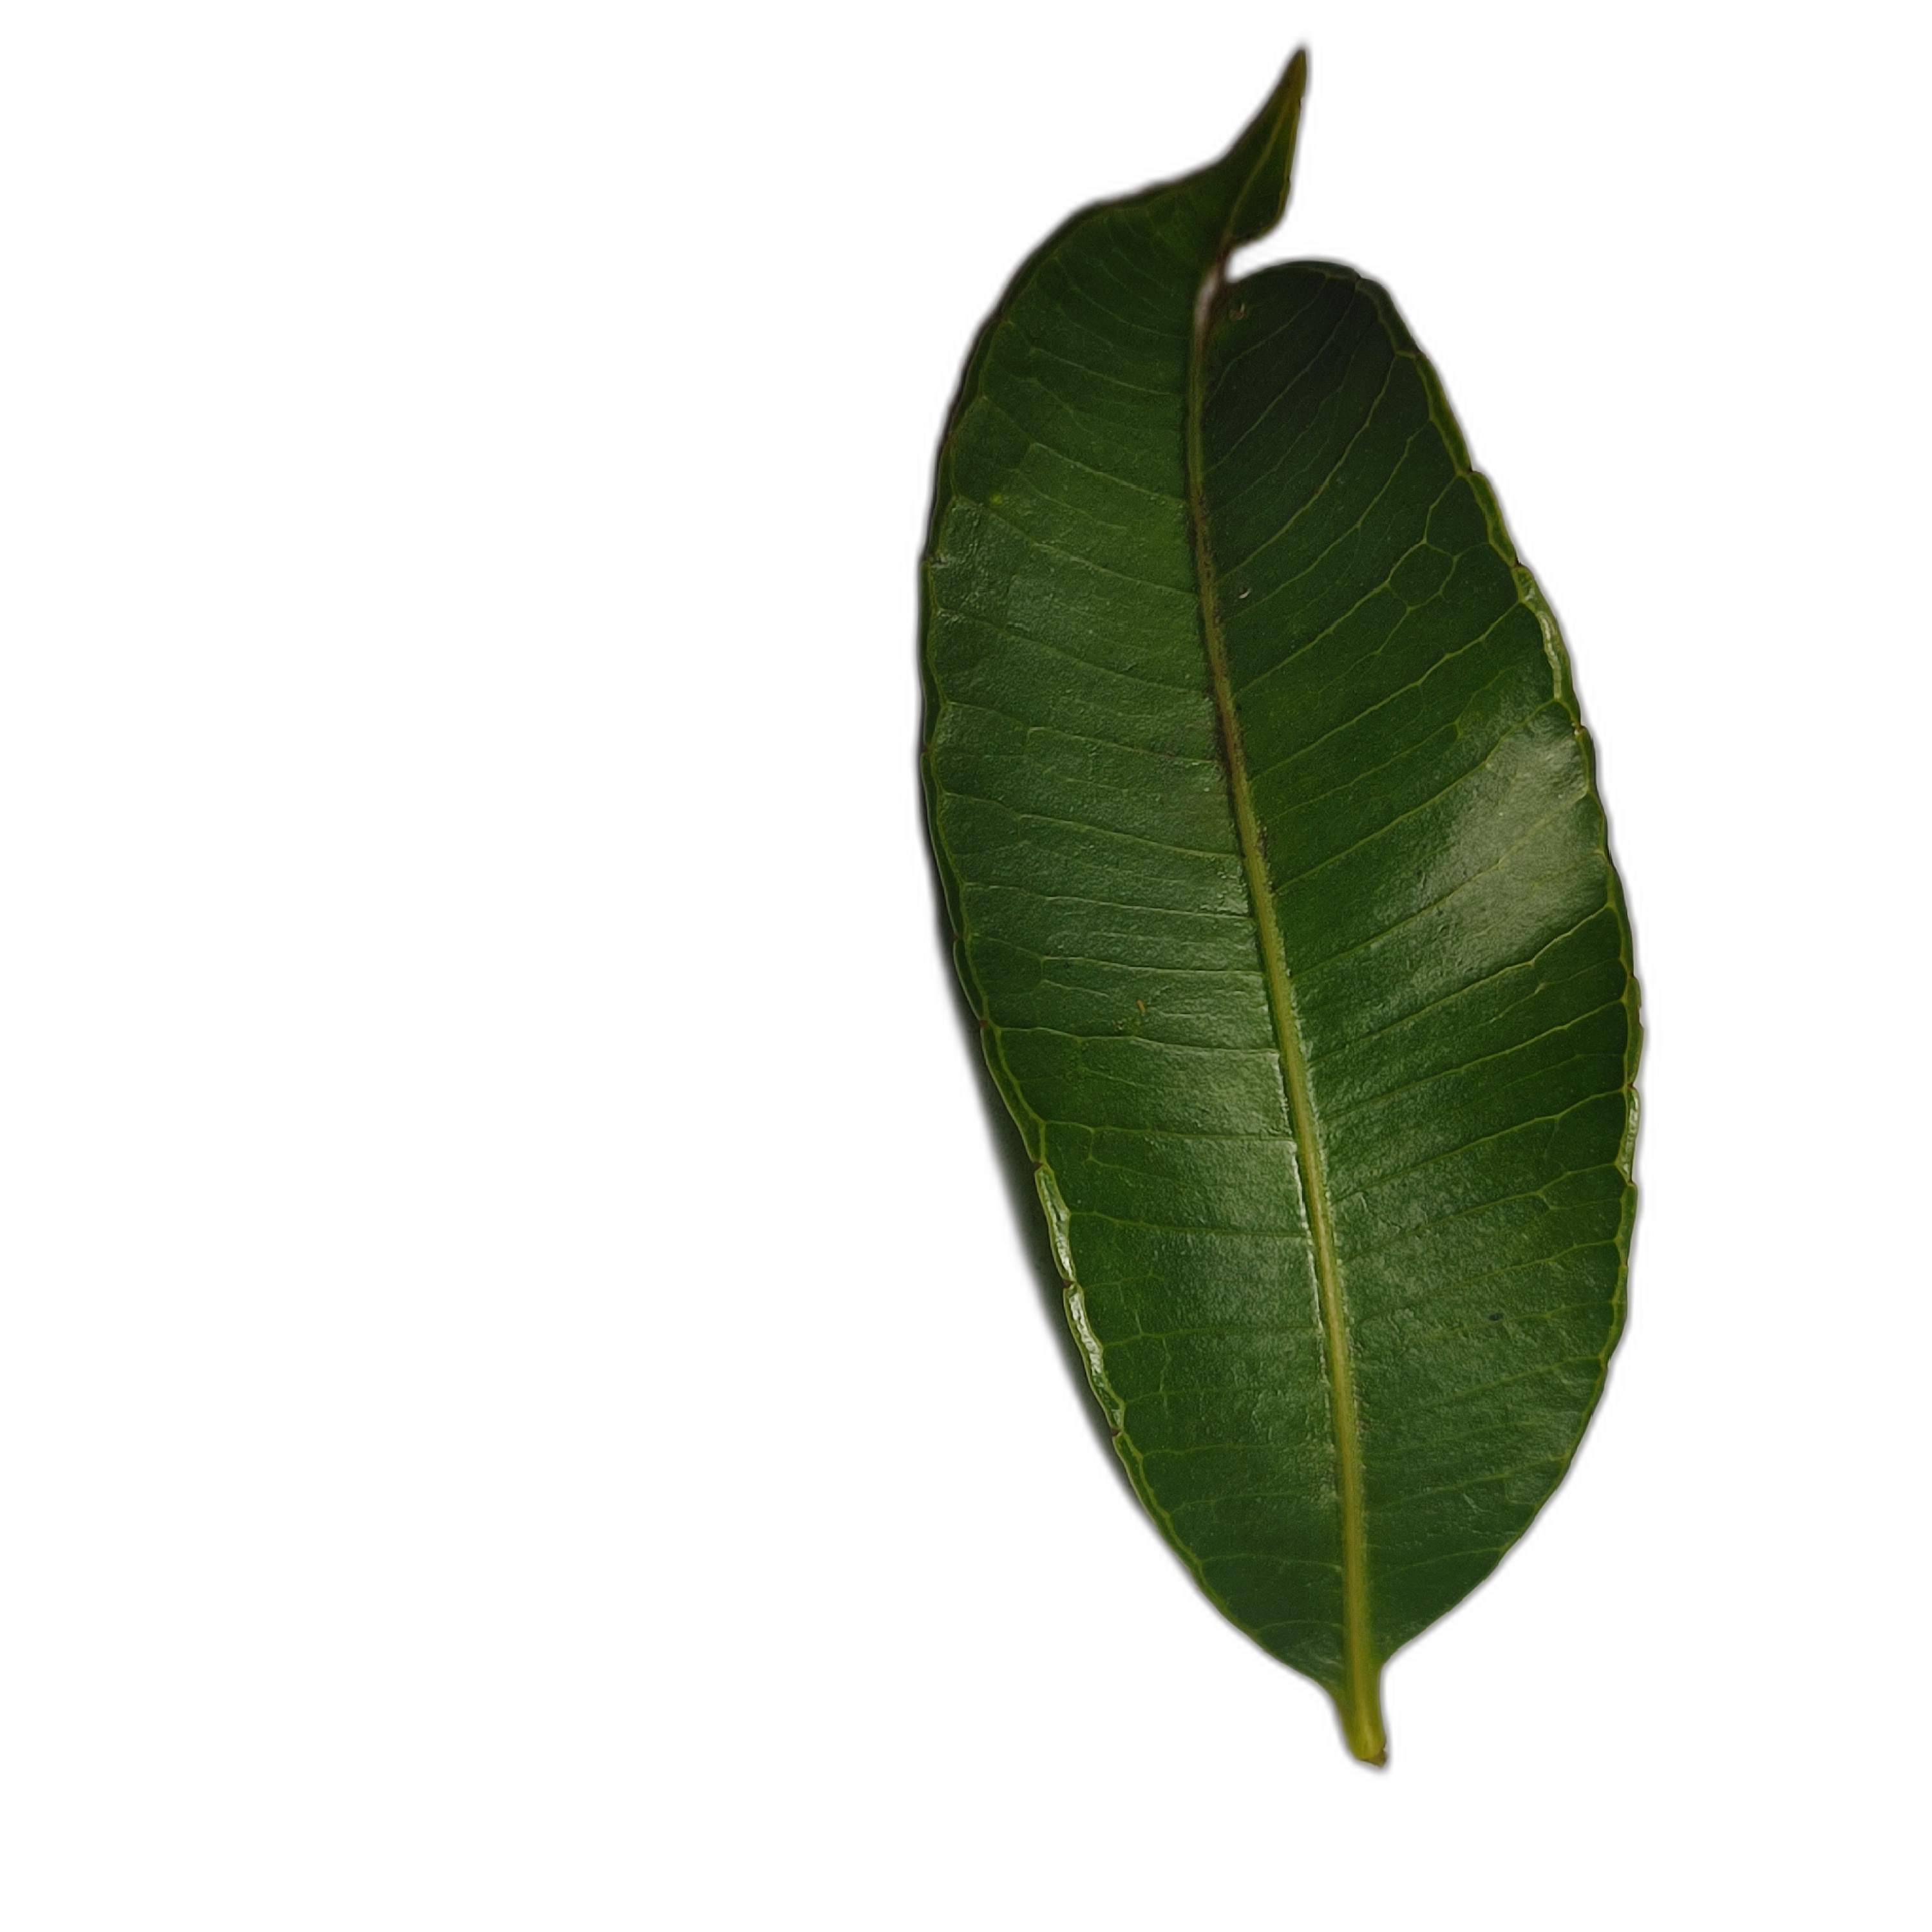
Label: healthy